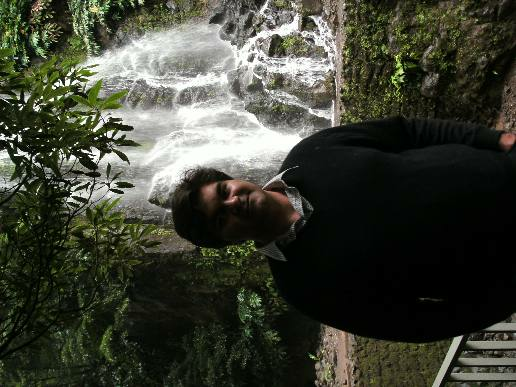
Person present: Yes